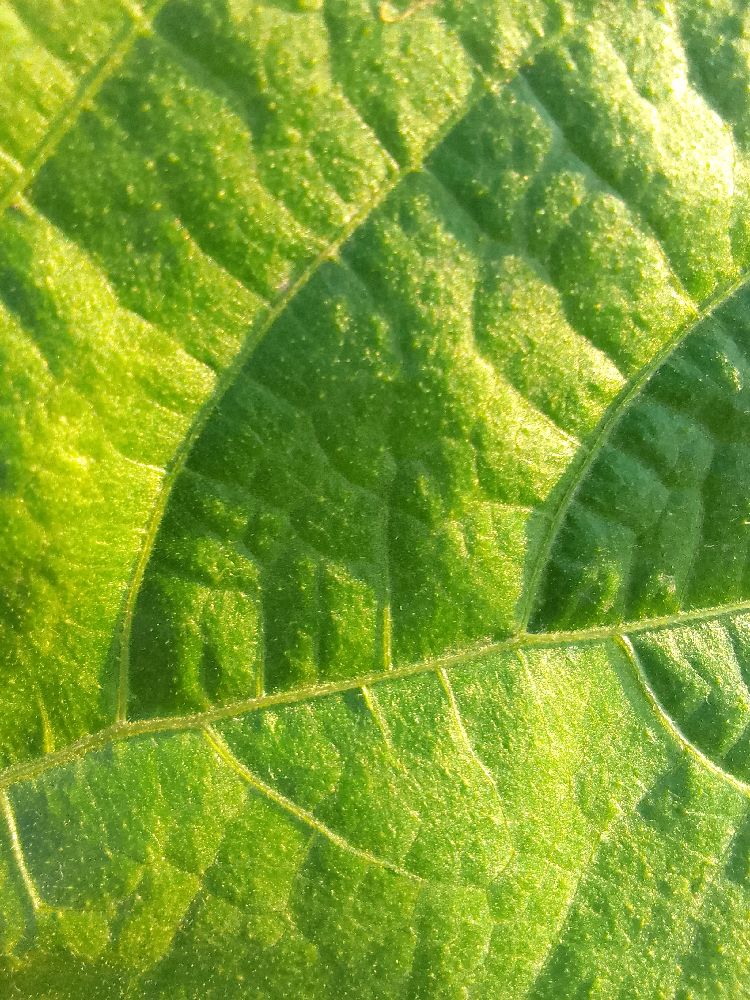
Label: healthy